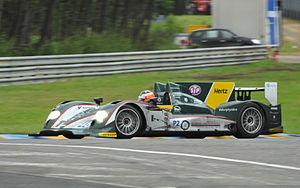
Murphy Prototypes est une écurie automobile irlandaise d'endurance automobile. Elle compte notamment cinq participations aux 24 Heures du Mans.